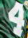
Number: 4